Hawkins Street

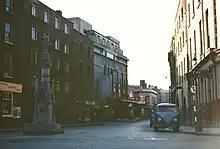
Hawkins Street in the 1960s, looking south from the quays, with the Sheahan Memorial on the left, in its former location

The Dublin Society (later the Royal Dublin Society) had its house on the street from 1796 after moving from nearby Grafton Street. The society moved to Leinster House in 1815 and the building was demolished and replaced with the Theatre Royal in 1820.